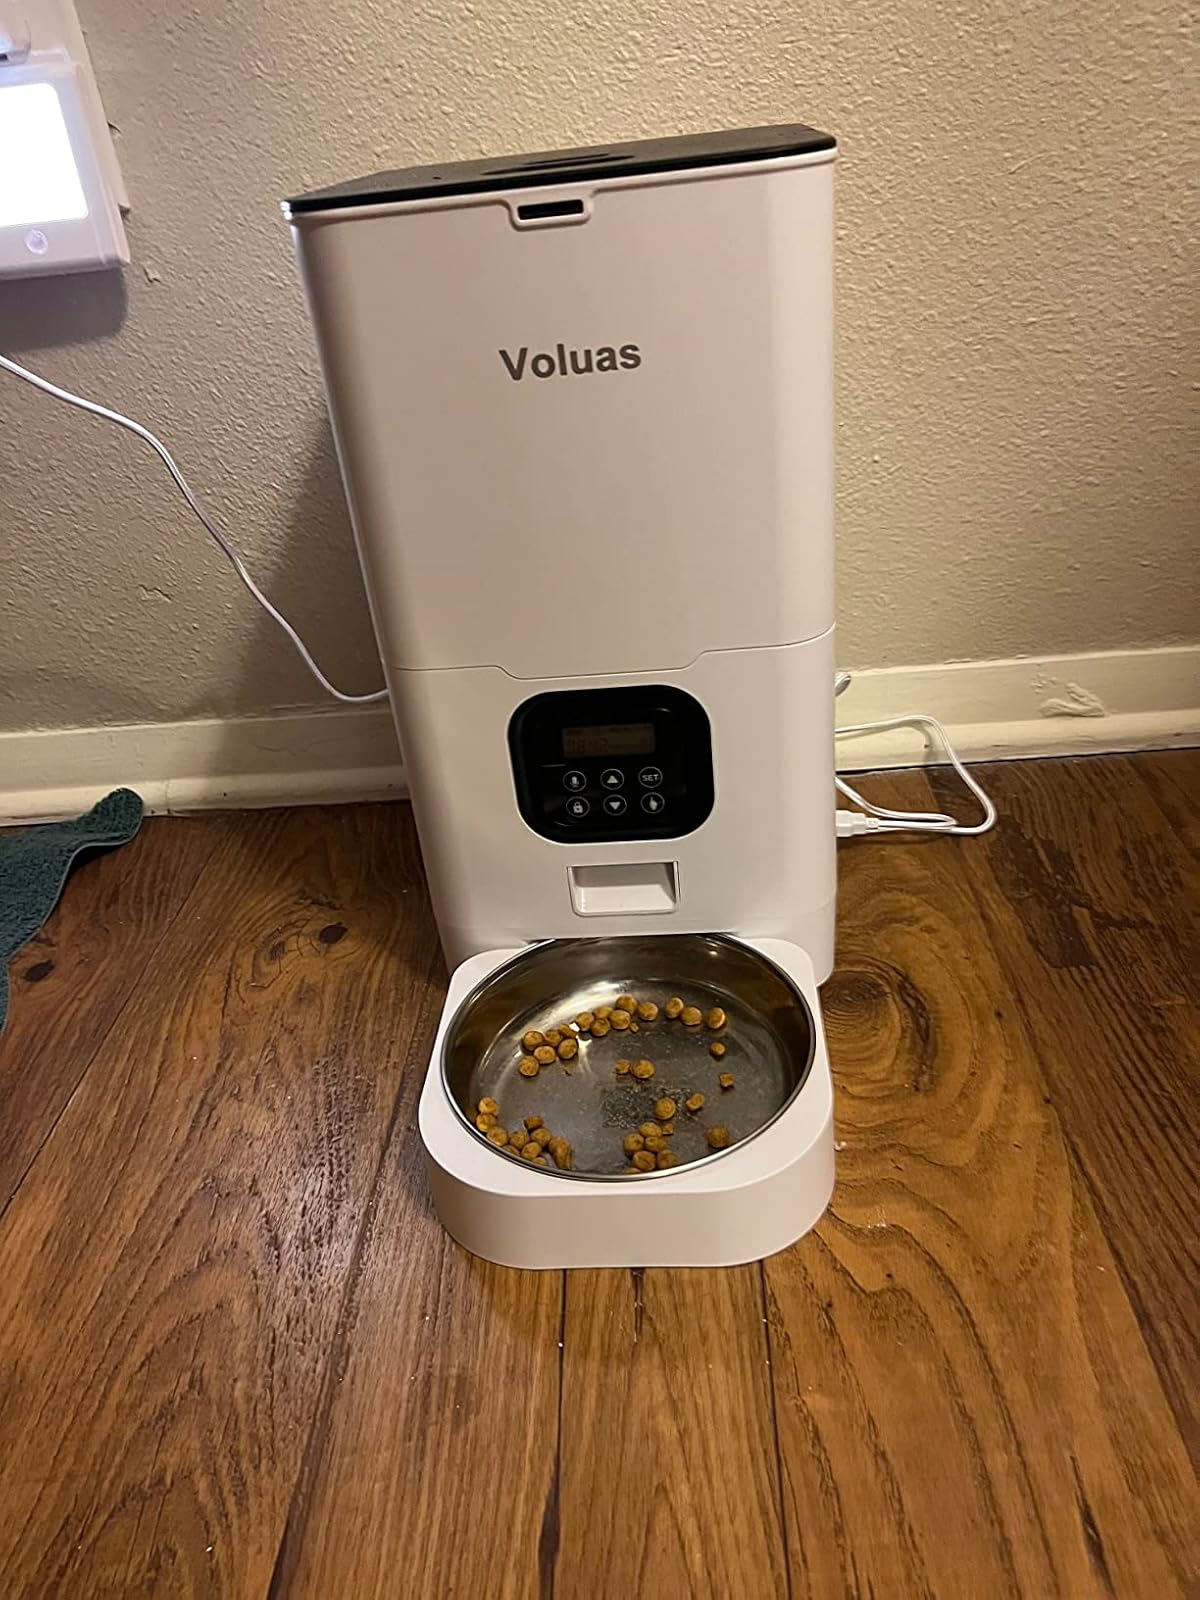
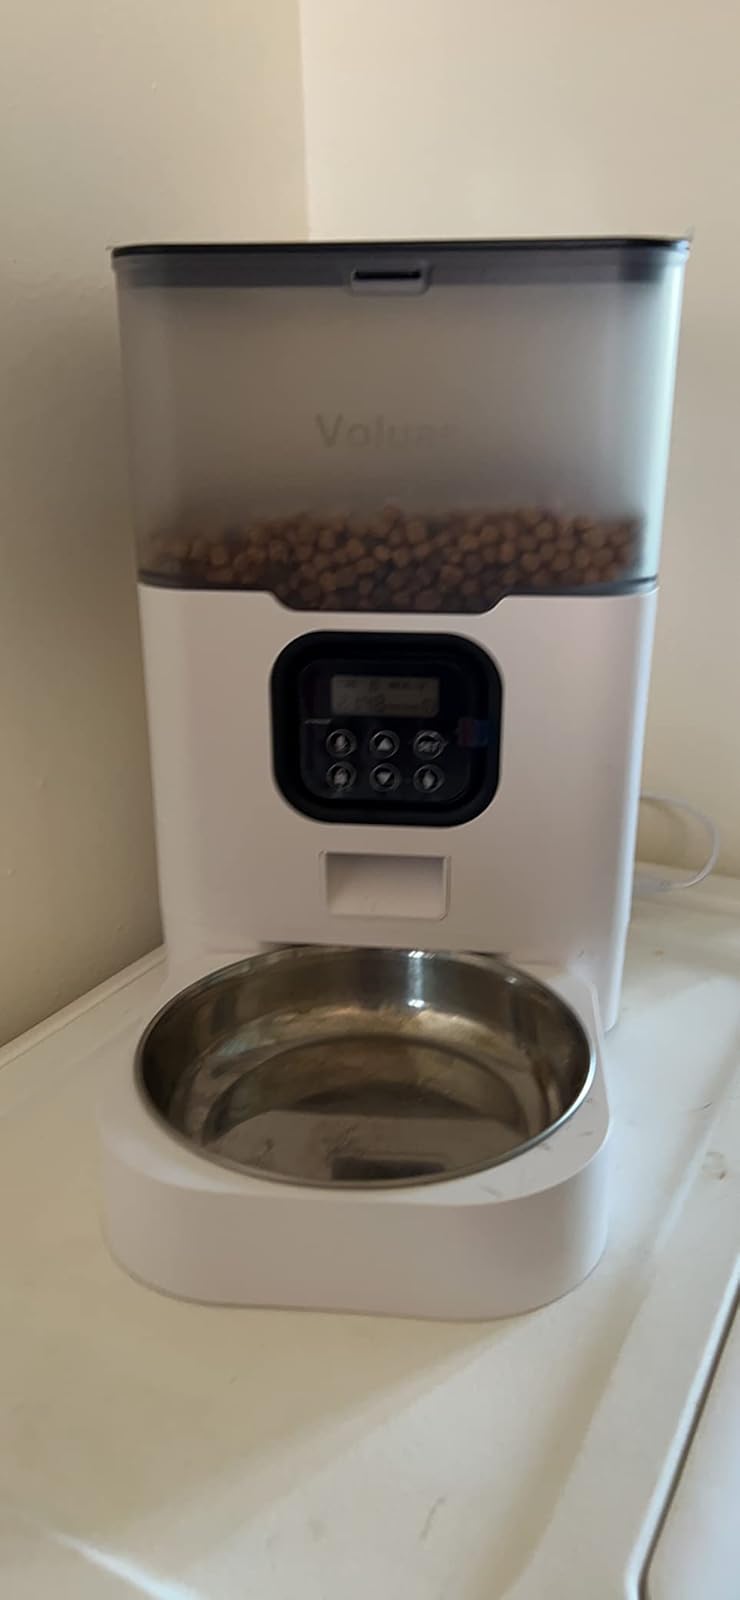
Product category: items_feeder
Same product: no